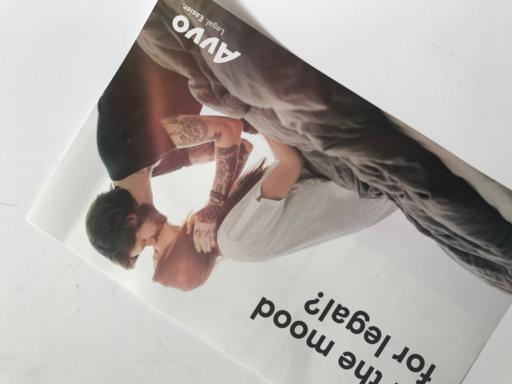
Waste category: paper